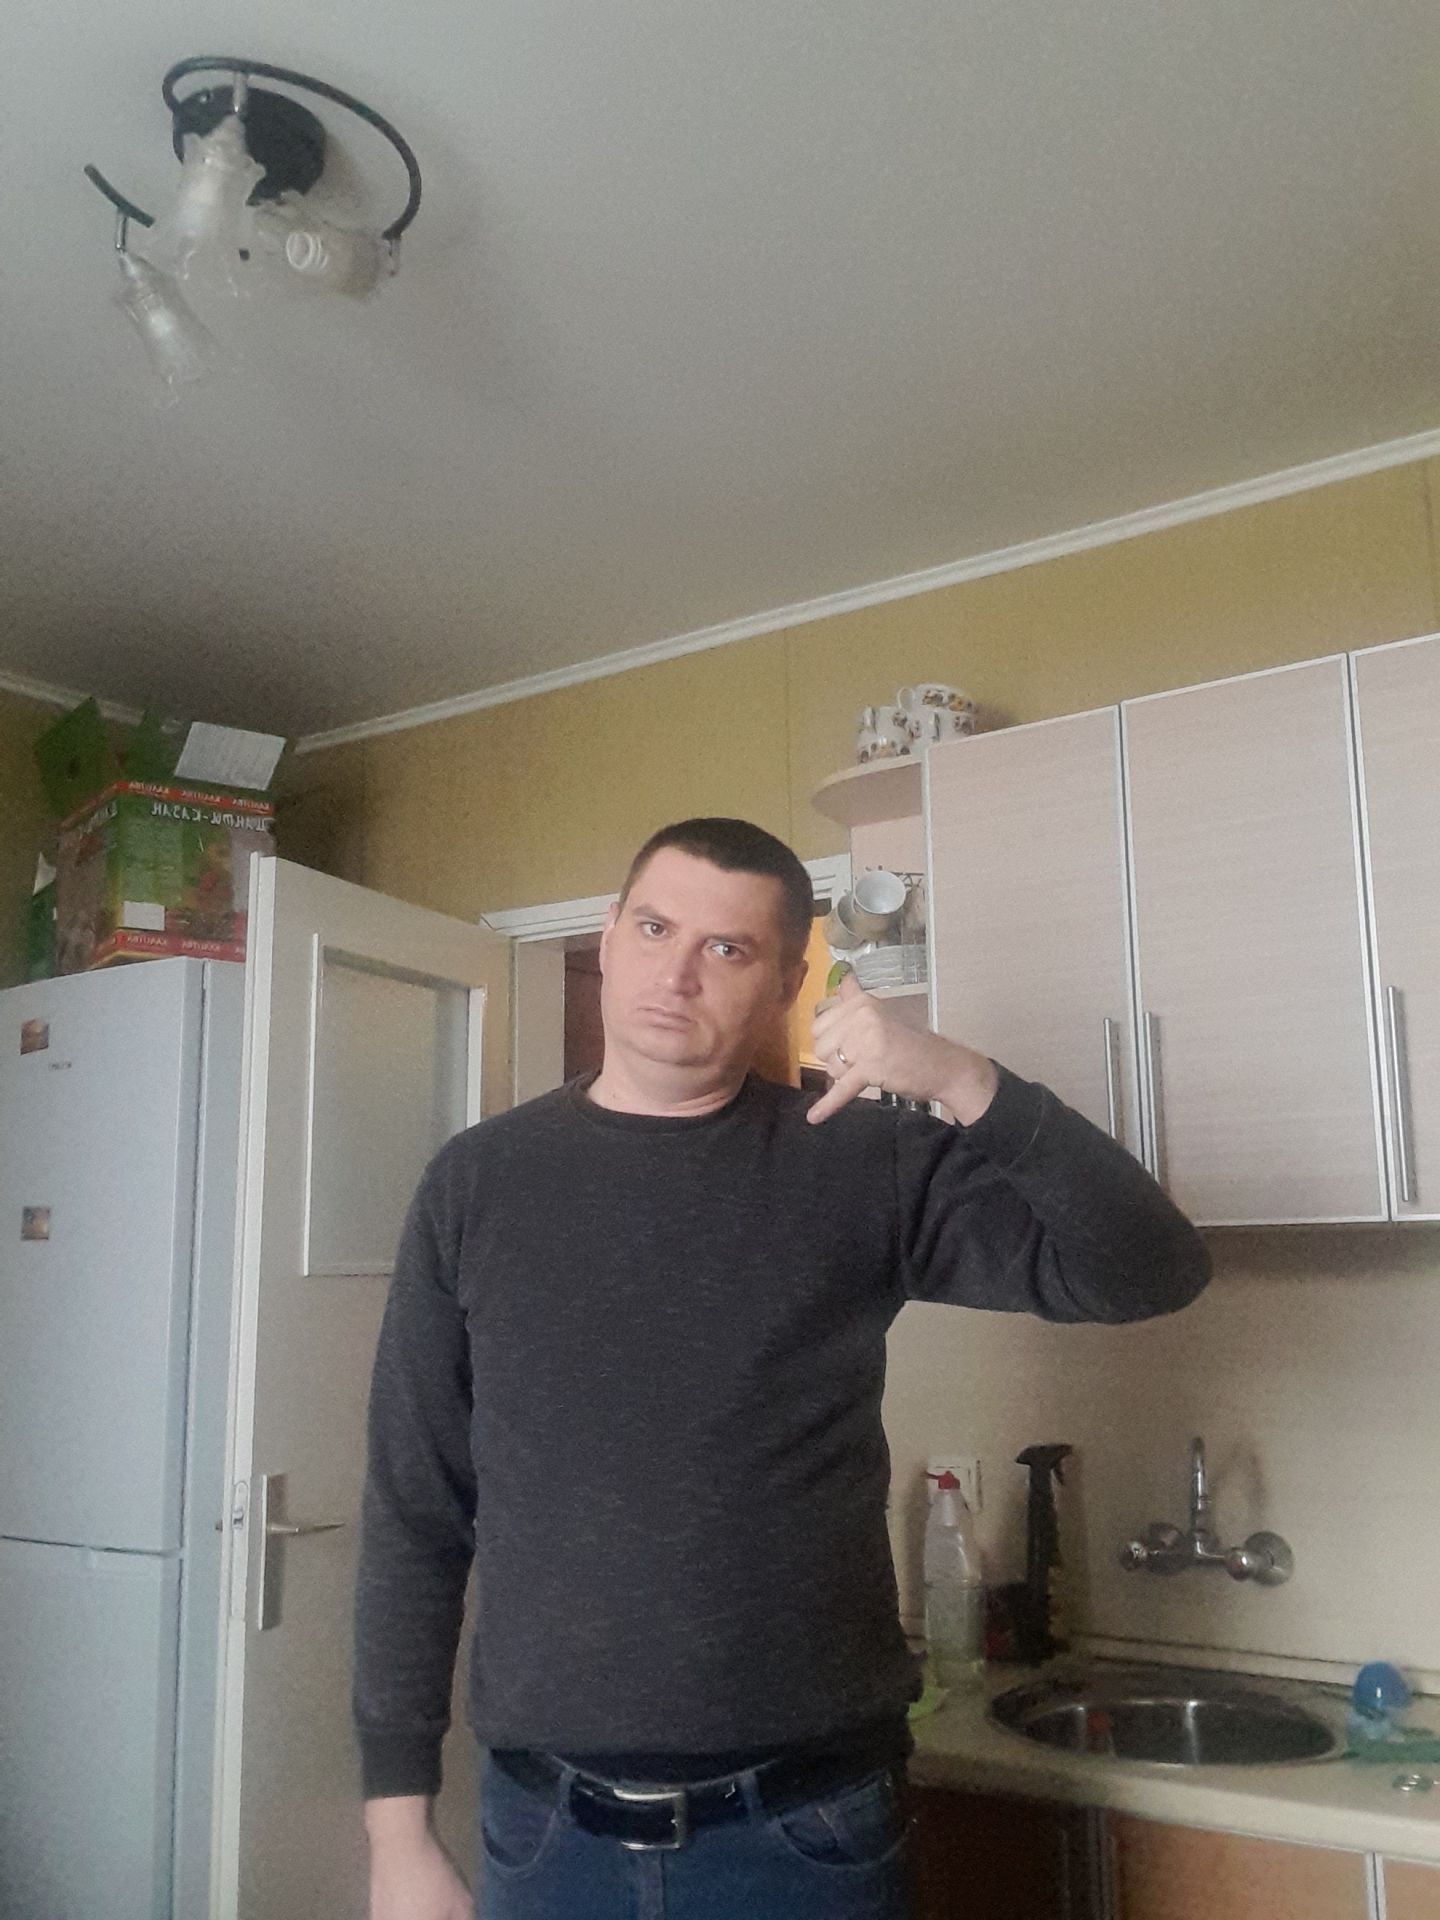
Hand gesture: call